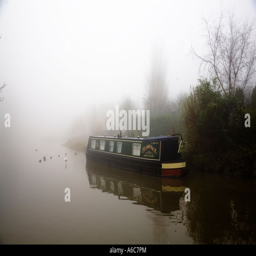
narrow boat on the foggy day in winter